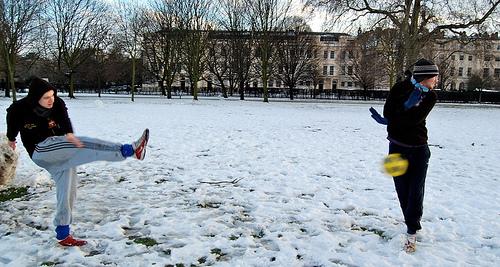
Weather: snow or frosty